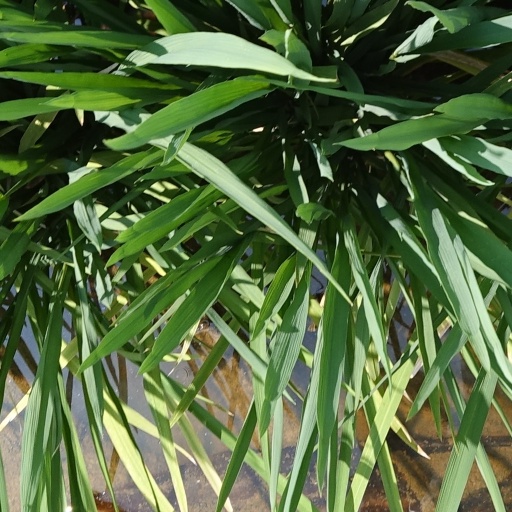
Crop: rice